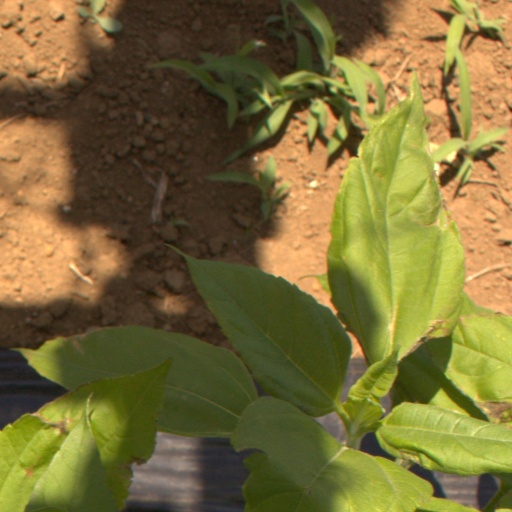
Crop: Jerusalem artichoke